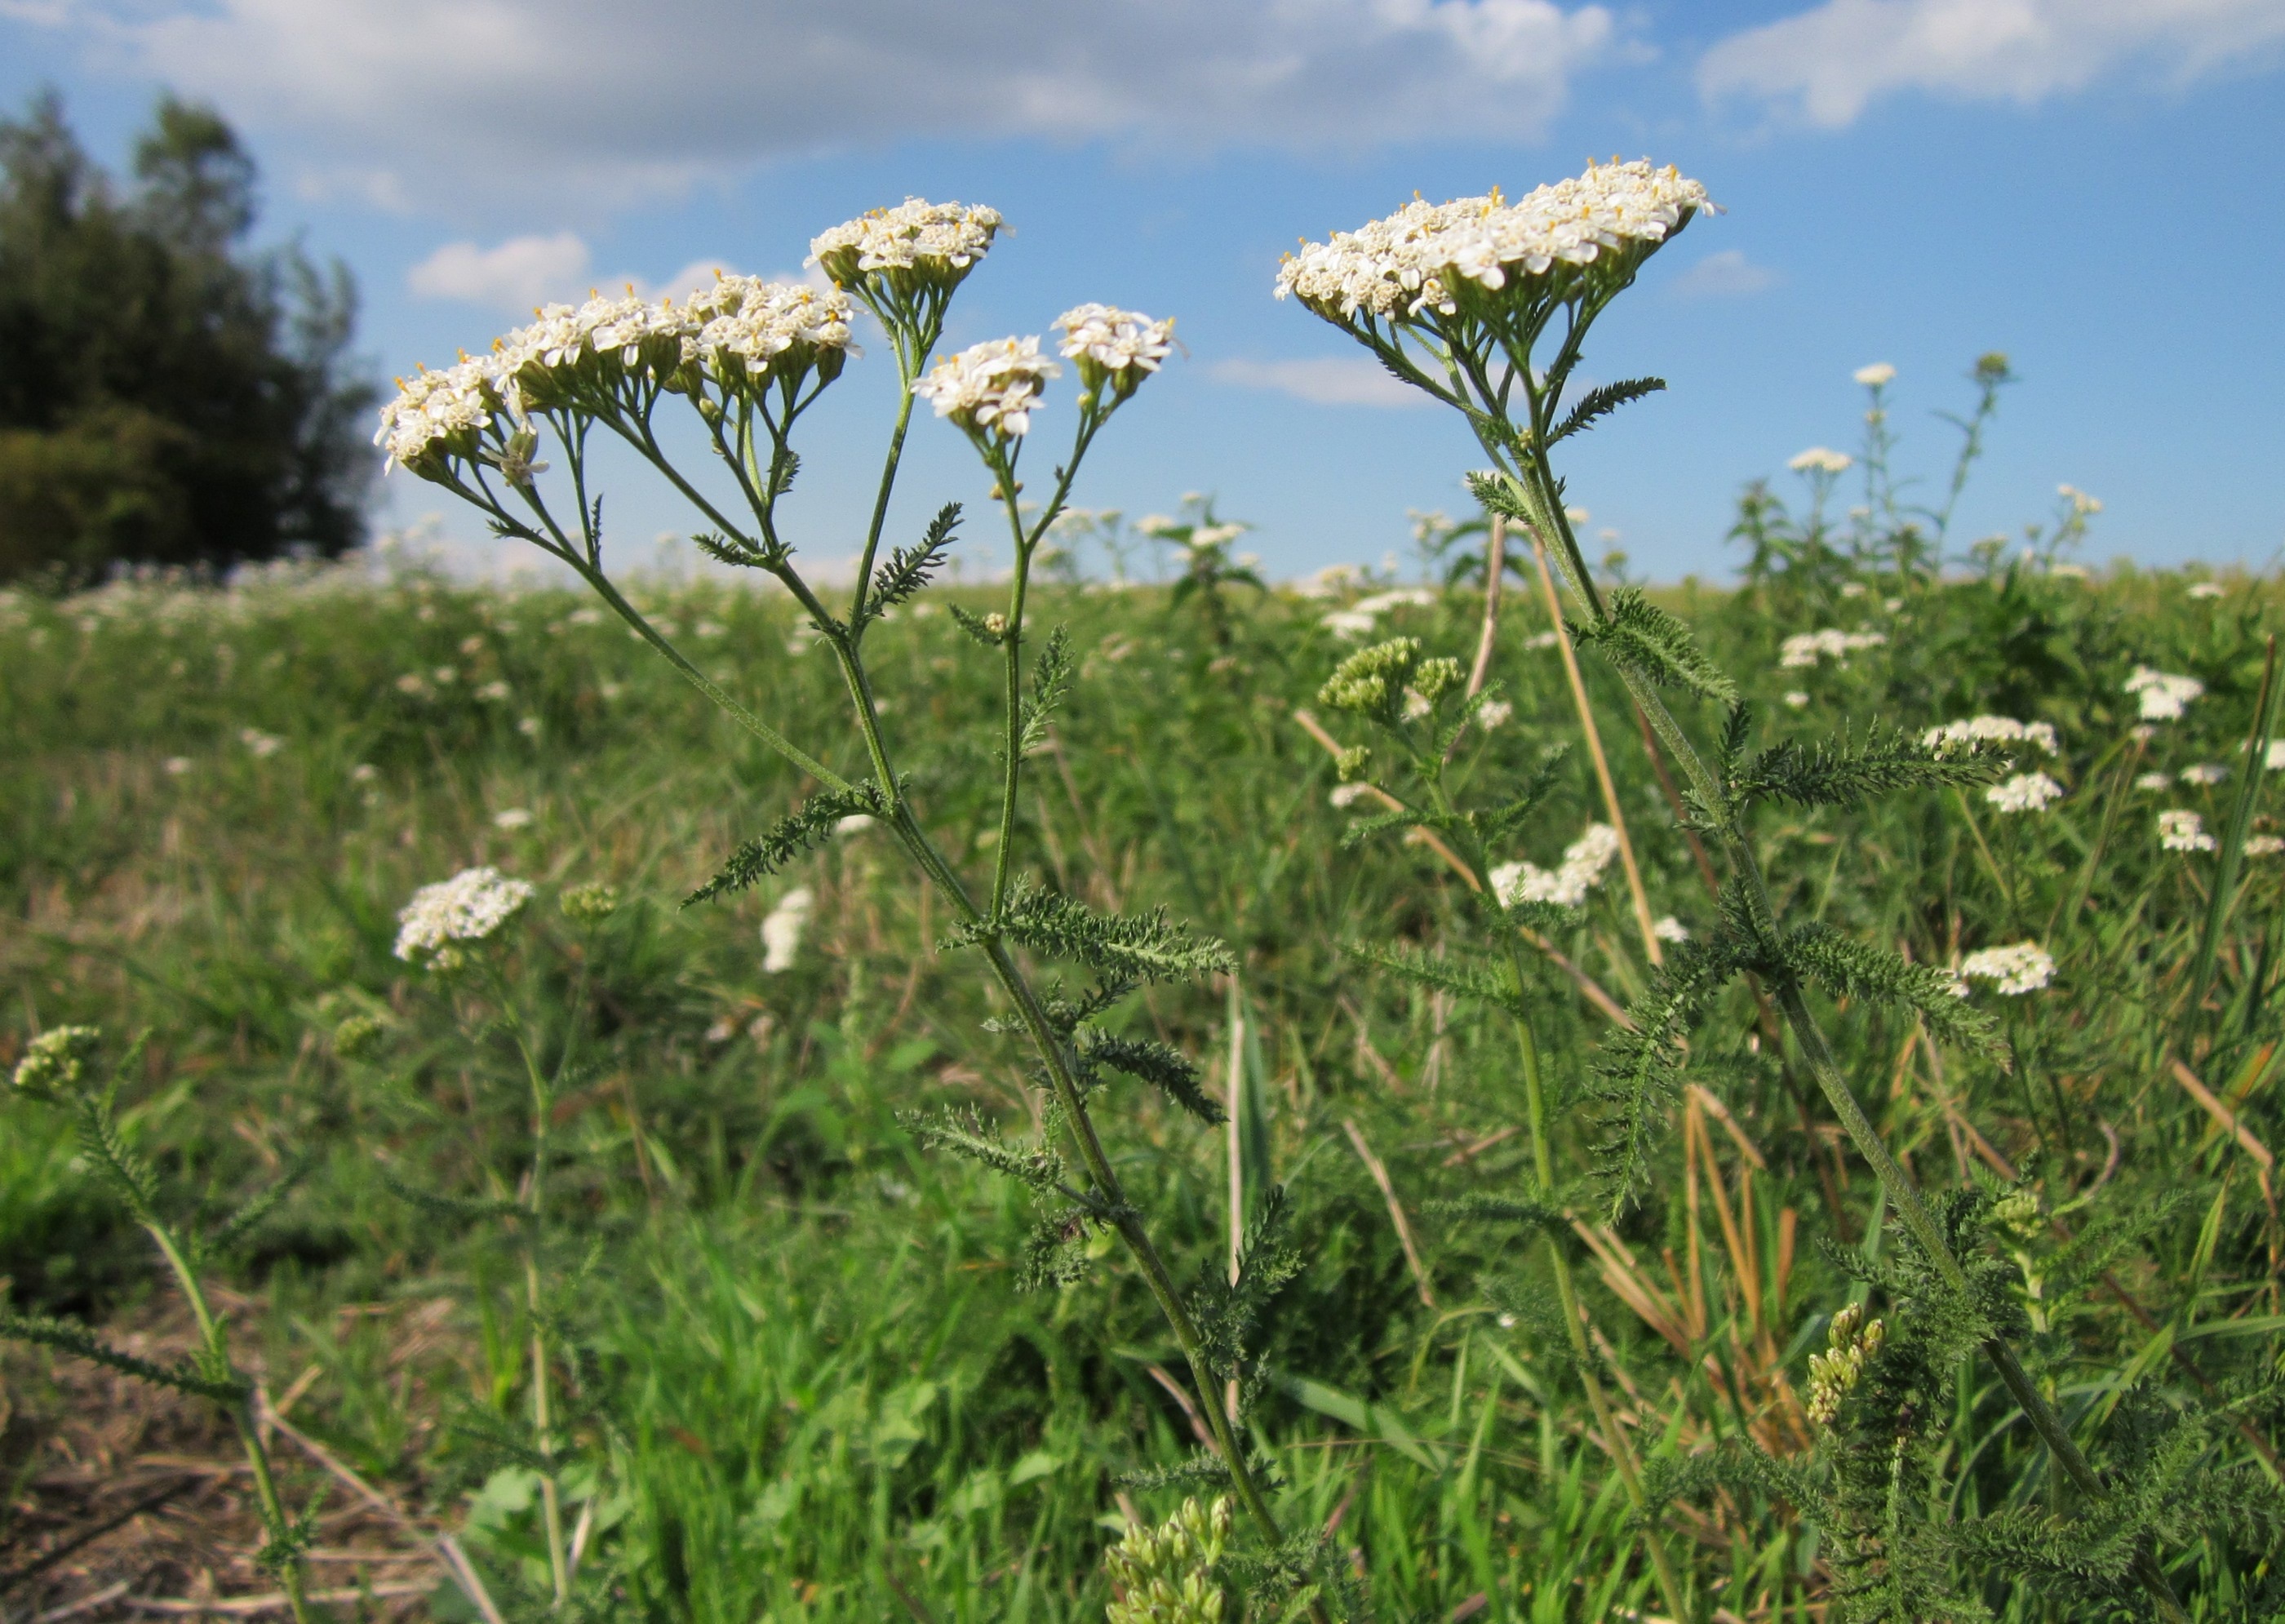
grass, plant, field, meadow, prairie, flower, herb, pasture, botany, blooming, flora, wildflower, grassland, species, ecosystem, yarrow, flowering plant, daisy family, achillea millefolium, common yarrow, grass family, land plant